Aric Almirola

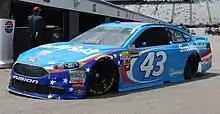
Almirola's No. 43 at New Hampshire Motor Speedway in 2017

Almirola had a more successful year in 2015 despite missing the Chase barely. He had only six Top 10s but he was mainly in the Top 15 and was consistent all year long. he barely missed the chase by almost winning the Fall Richmond race with a strategy call and finished 4th. He finished 17th in the standings, the highest for a non-chaser.